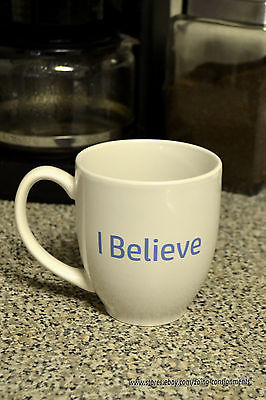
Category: mug